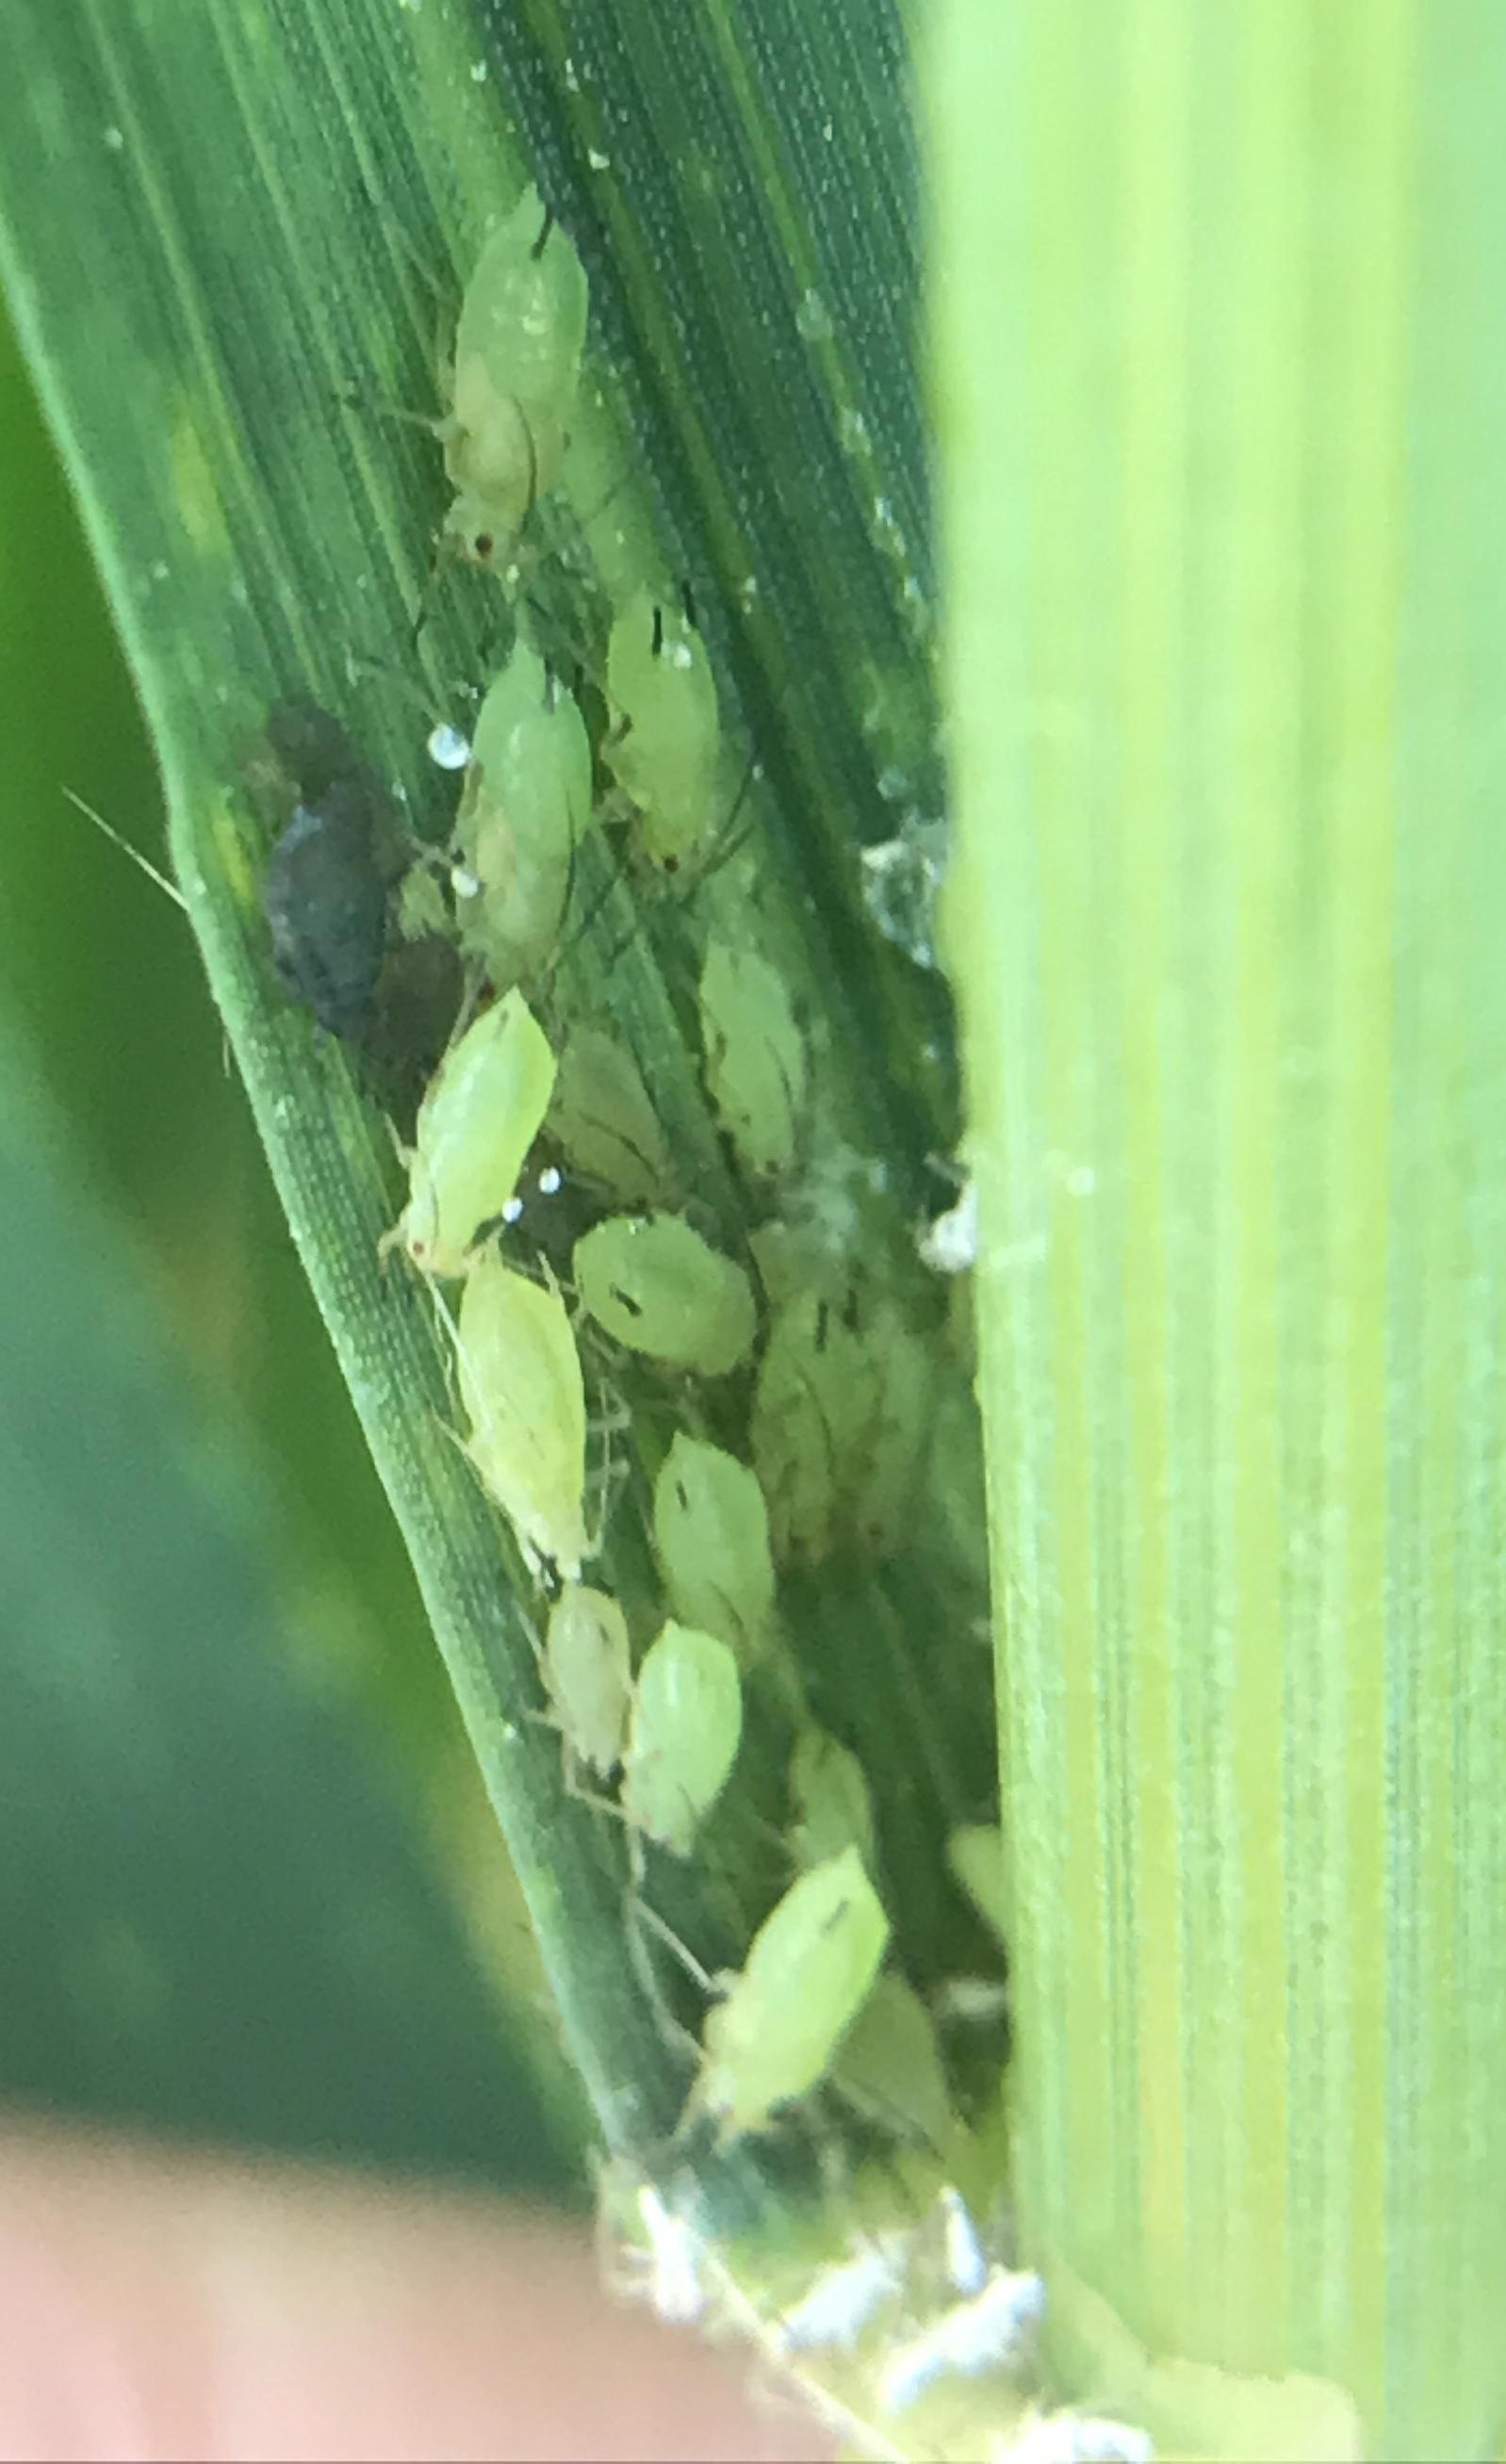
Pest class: english_grain_aphid